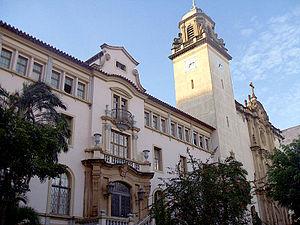
La basilique de Nossa Senhora do Carmo est une basilique située dans la ville de São Paulo, au Brésil. Inaugurée en 1934, elle a été élevée au rang de basilique par le pape Pie XII en 1950.